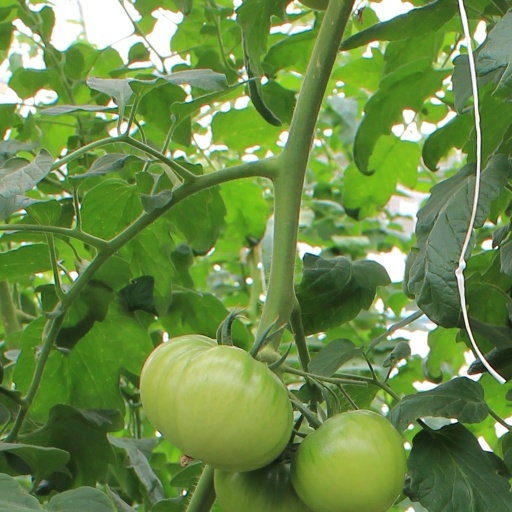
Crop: tomato